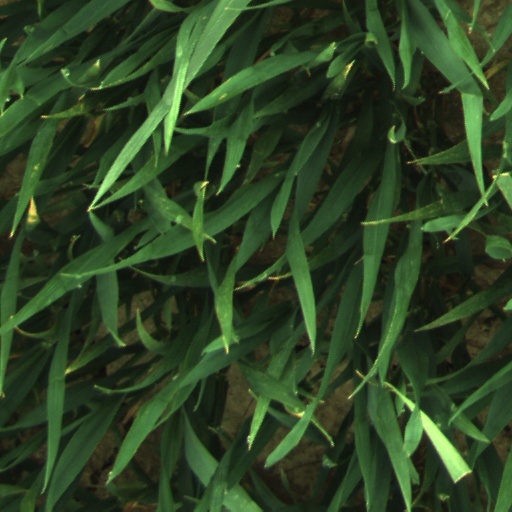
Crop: wheat